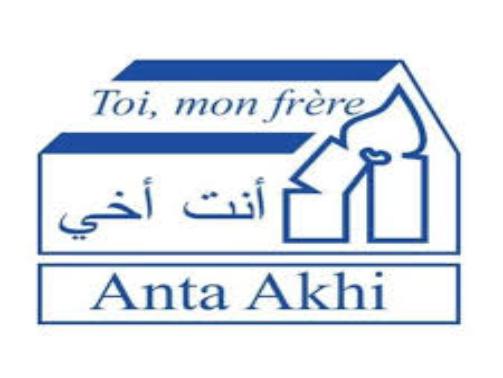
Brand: ANTA
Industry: Clothes